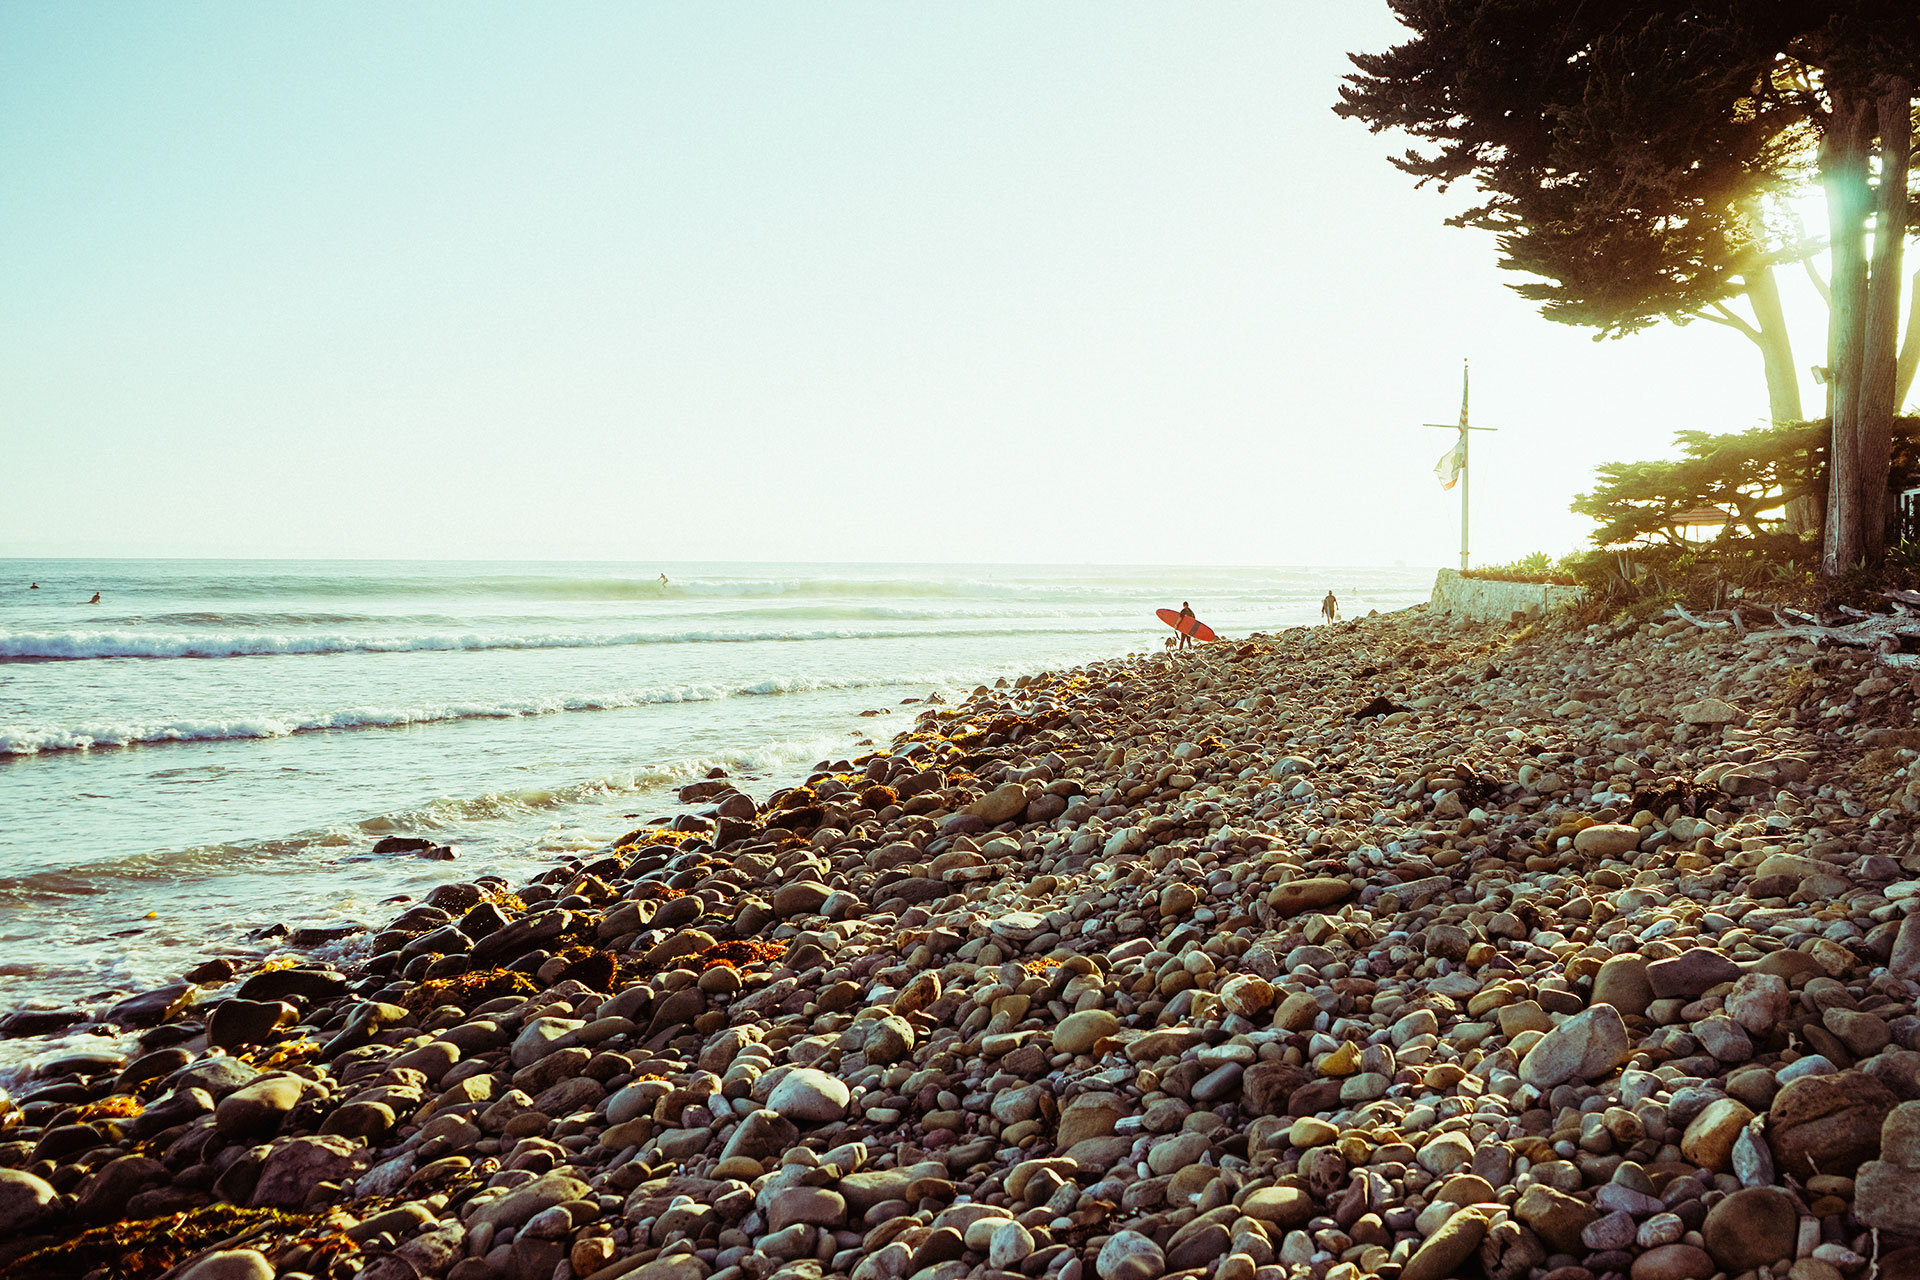
beach, sea, coast, tree, water, nature, sand, rock, ocean, horizon, sunlight, morning, shore, wave, vacation, surfing, bay, season, body of water, stones, holidays, surfers, surfrider